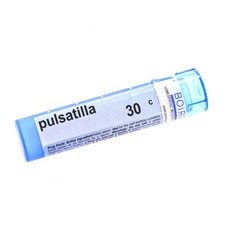
Item Name: Boiron, Pulsatilla 30C, 80 Count
Product Description: Boiron, Pulsatilla 30C, 80 Count
Value: 80.0
Unit: Count

Price: 7.27